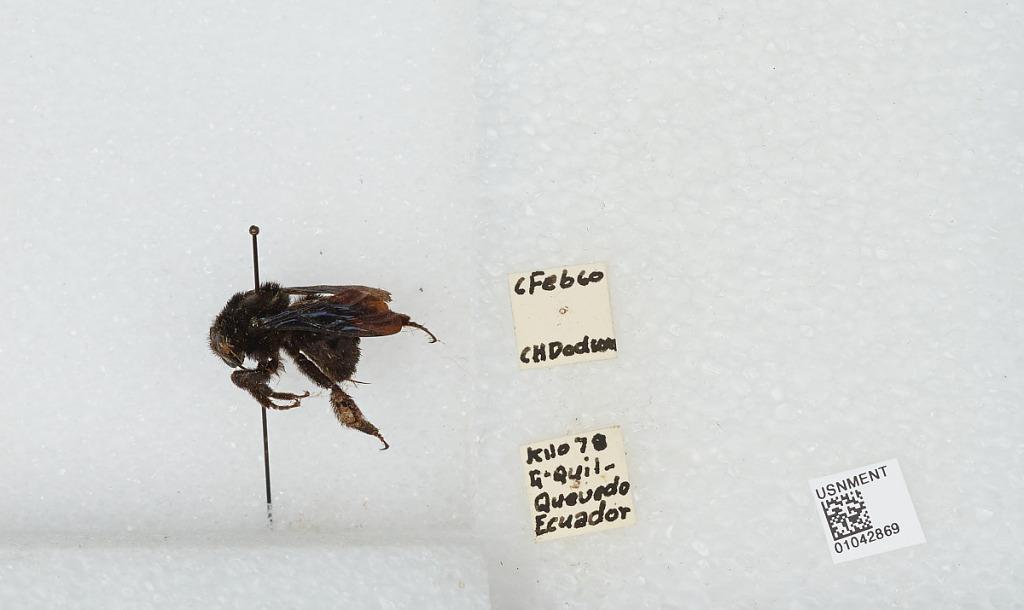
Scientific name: Bombus sp.
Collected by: C. Dodson
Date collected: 1960-2-6
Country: Ecuador
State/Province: Guayas
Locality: kilometer 78 Guayaquil - Quevedo